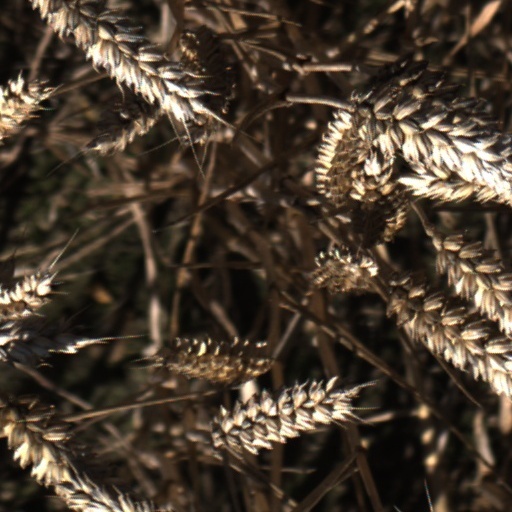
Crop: wheat